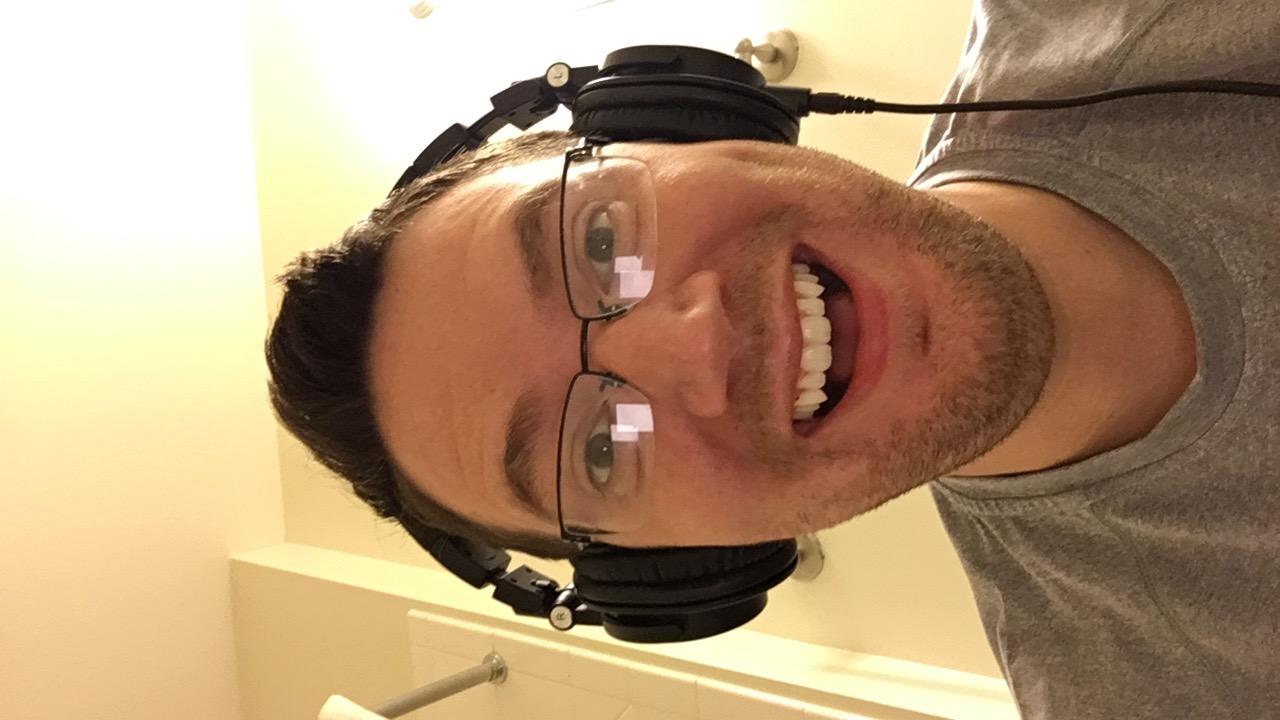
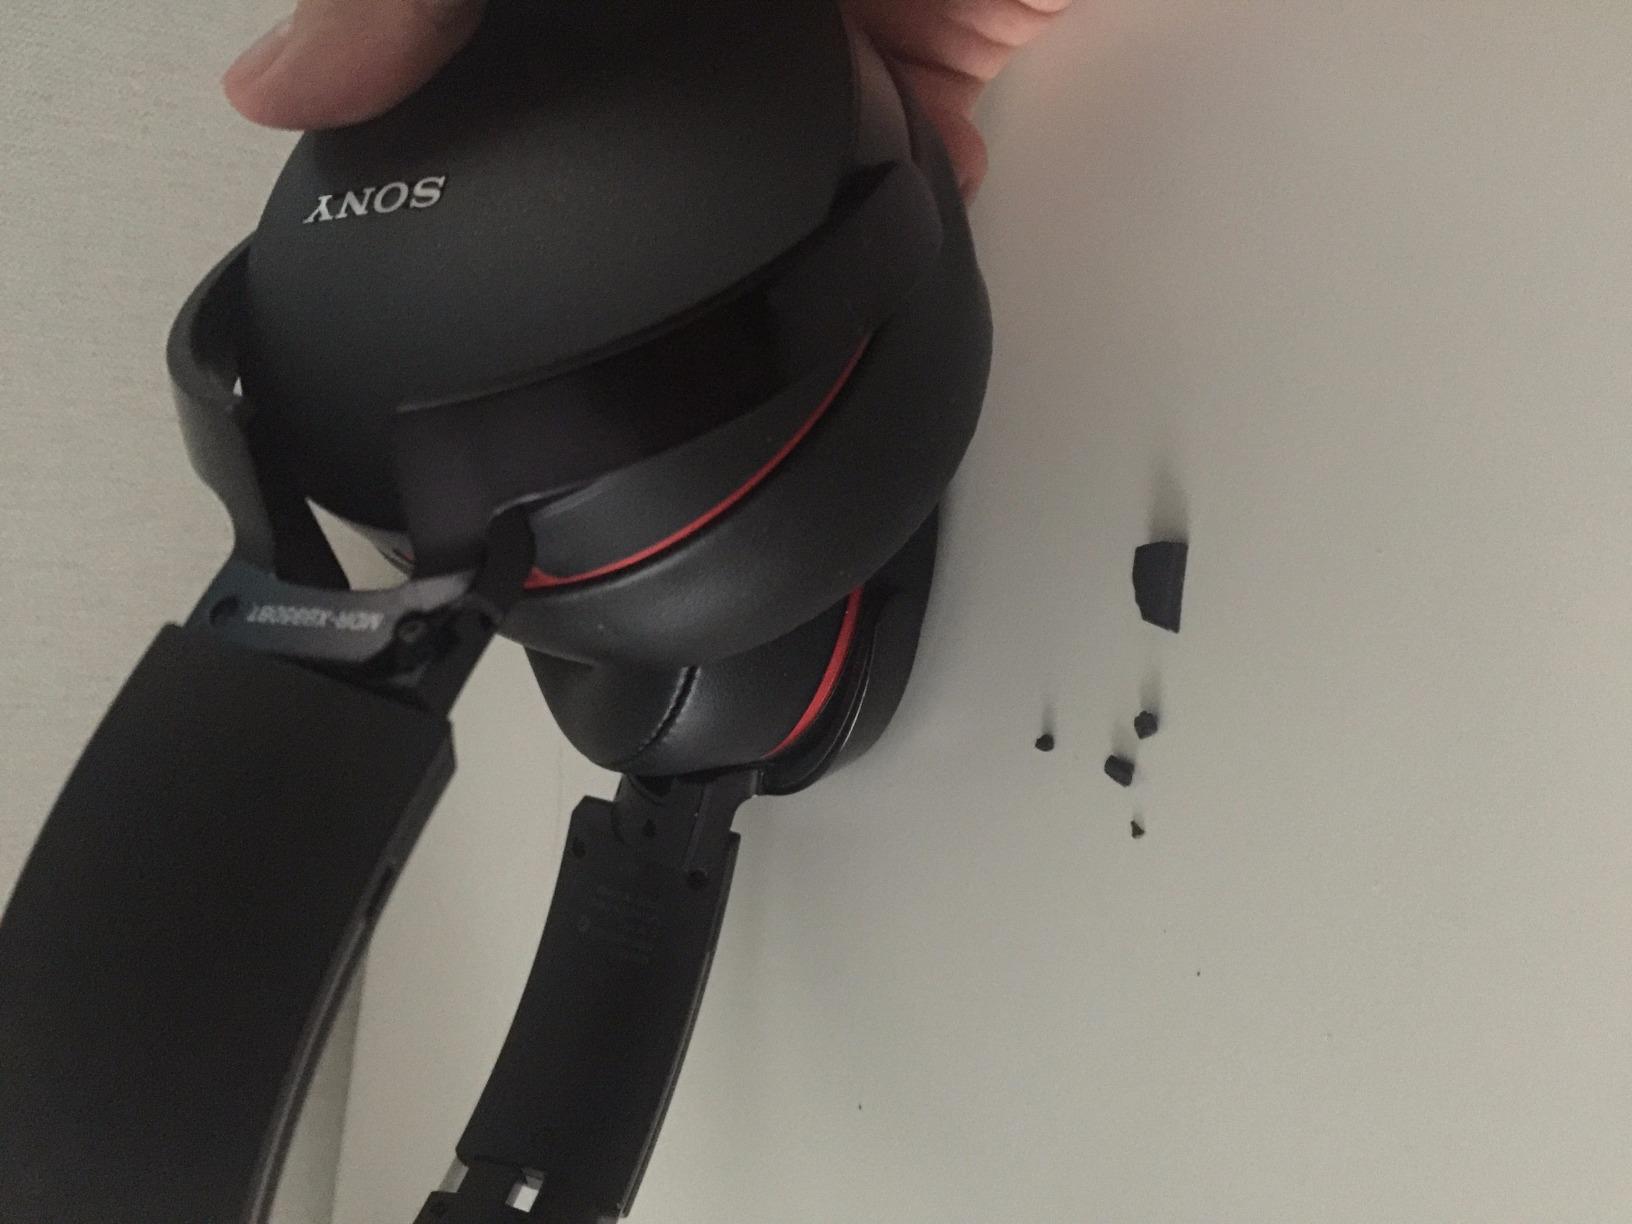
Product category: headphones
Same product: no